Andreas Samuel Krebs

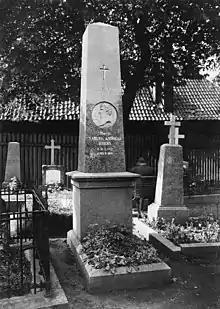
The grave memorial at Christ Cemetery in Oslo

Krebs' street in Oslo was named after him in 1874, the same time as he has streets named after him in Kongsvinger and Skotterud.